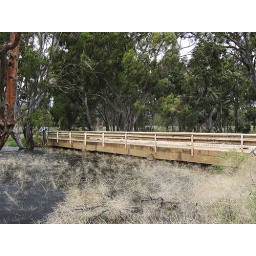
Yanco Creek bridge in a blow grass storm